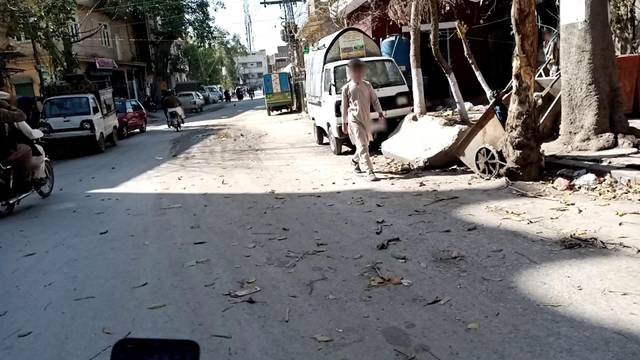
Region: Pakistan
Coordinates: 34.008, 71.582